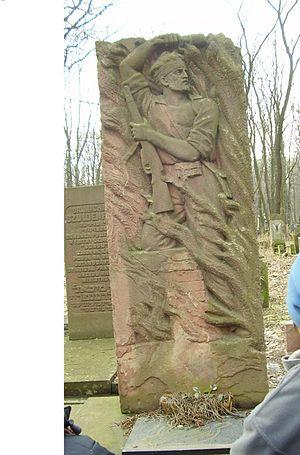
Monument au Bund au cimetière juif de Varsovie. עברית: אנדרטת הבונד בבית הקברות היהודי בוורשה רישיון נוצר על ידי משתמש:אור גואטה